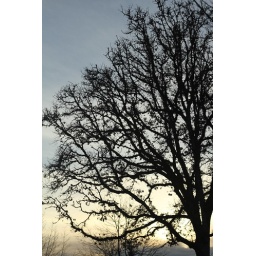
Love trees in the winter, especially on those sunny blue sky days. The contrast is breathtaking.